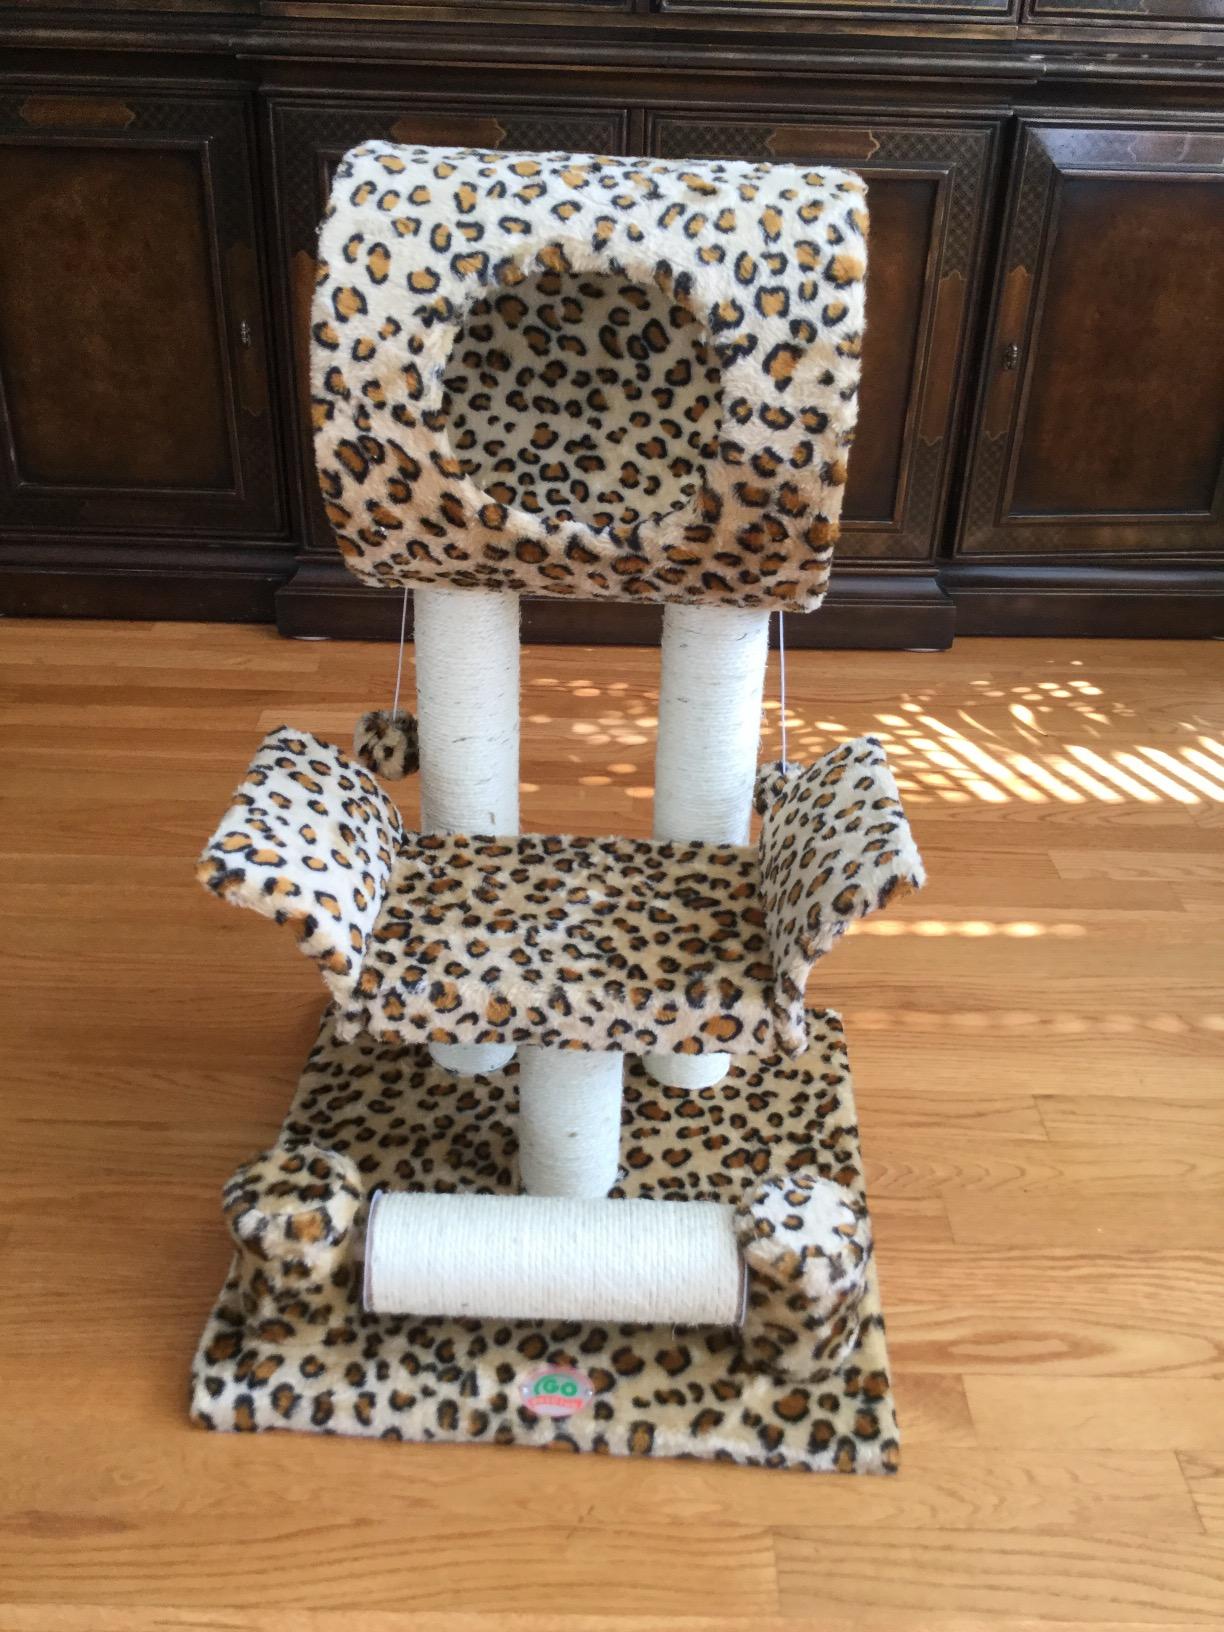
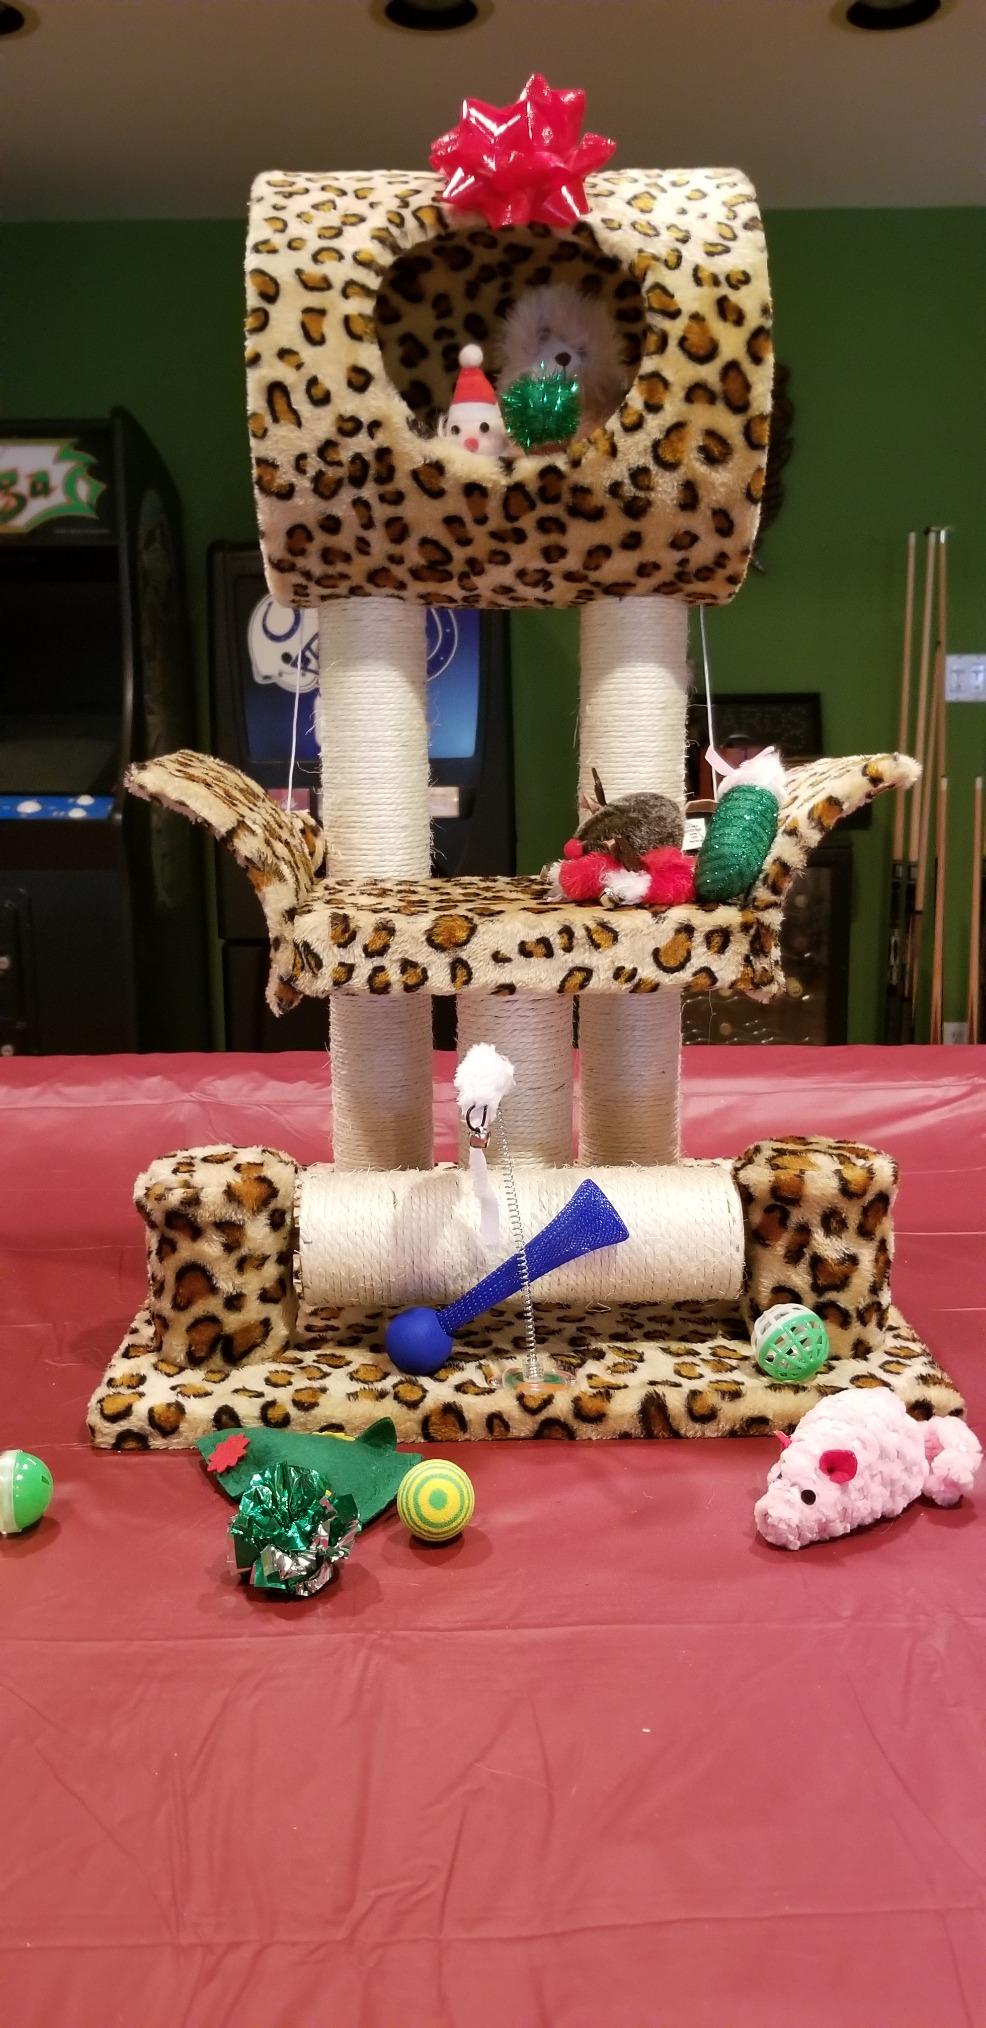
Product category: items_cat tree
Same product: yes